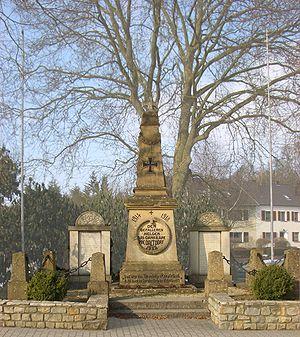
Niedaltdorf est un quartier de la commune de Rehlingen-Siersburg en Sarre.